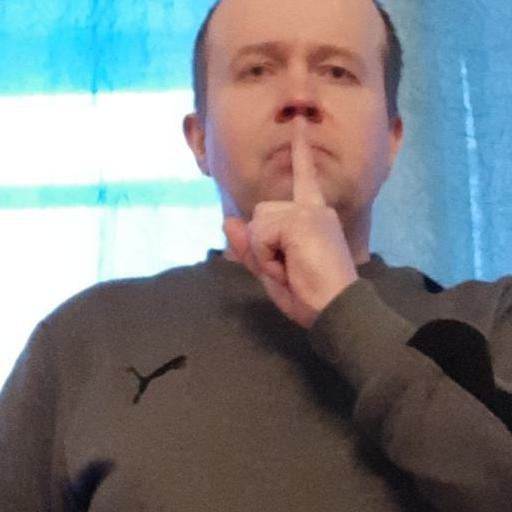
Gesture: mute